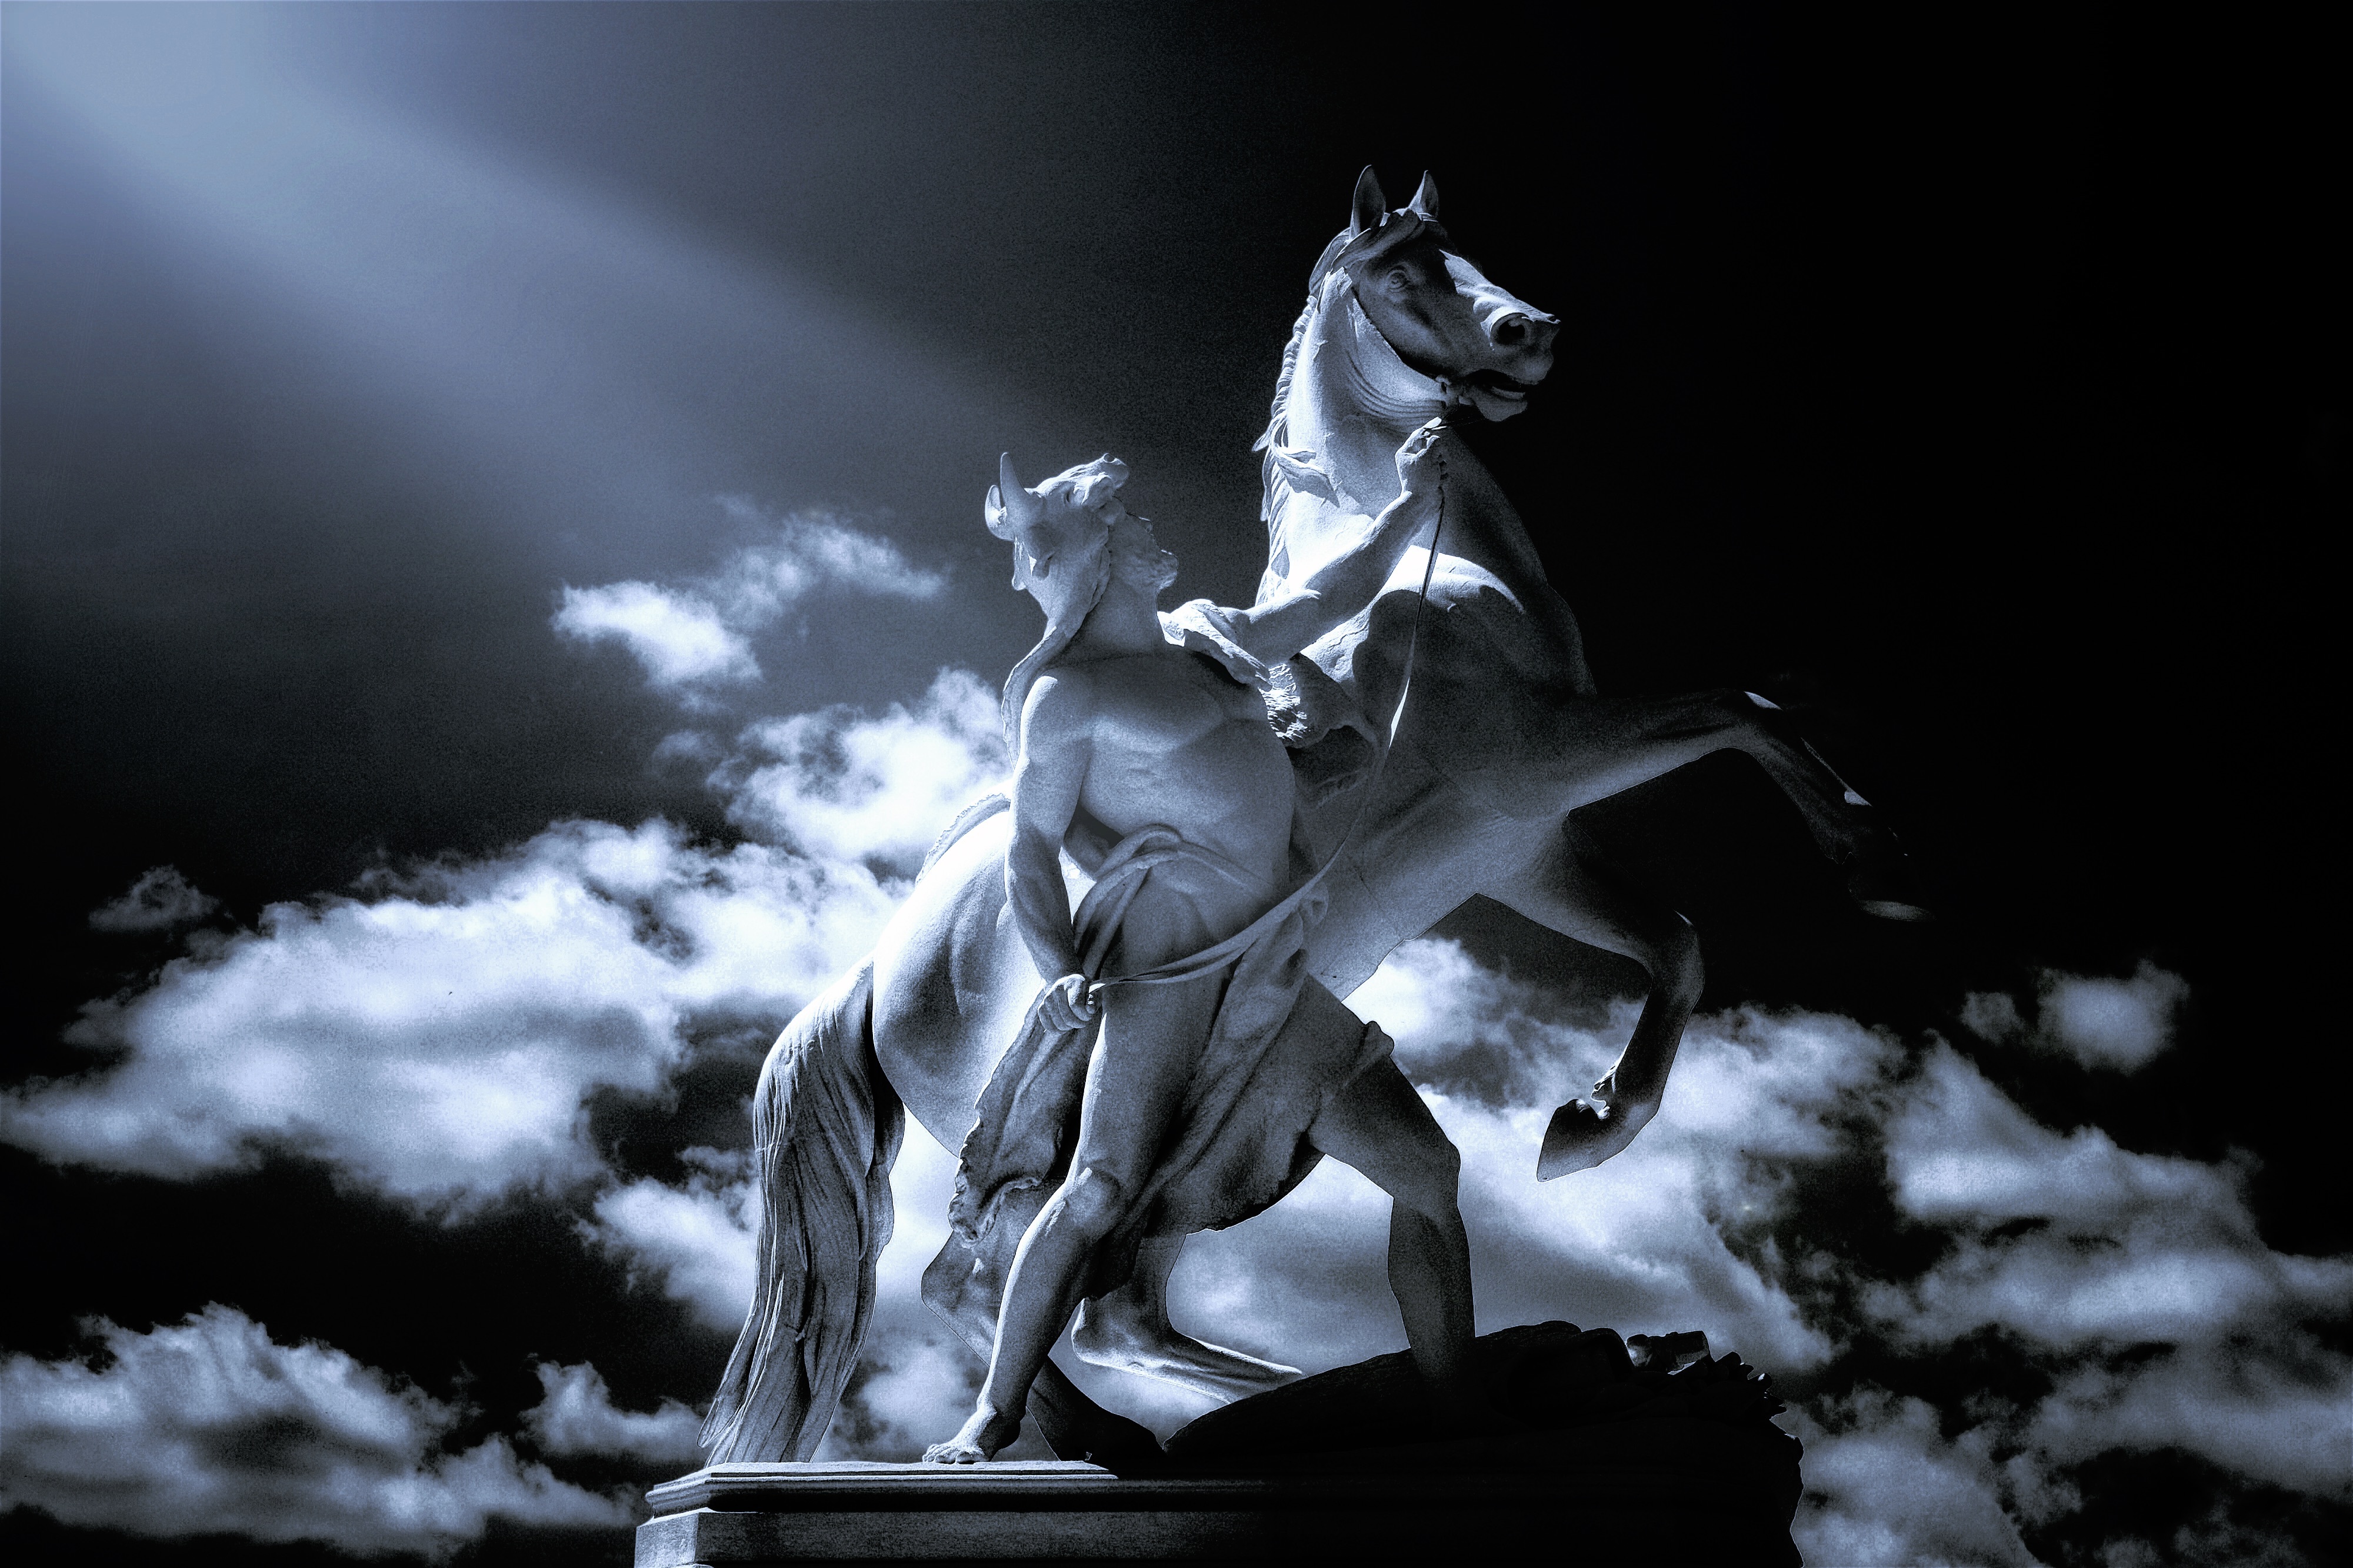
black and white, monument, statue, horse, darkness, monochrome, artwork, fig, sculpture, art, schwerin, mythology, fictional character, monochrome photography